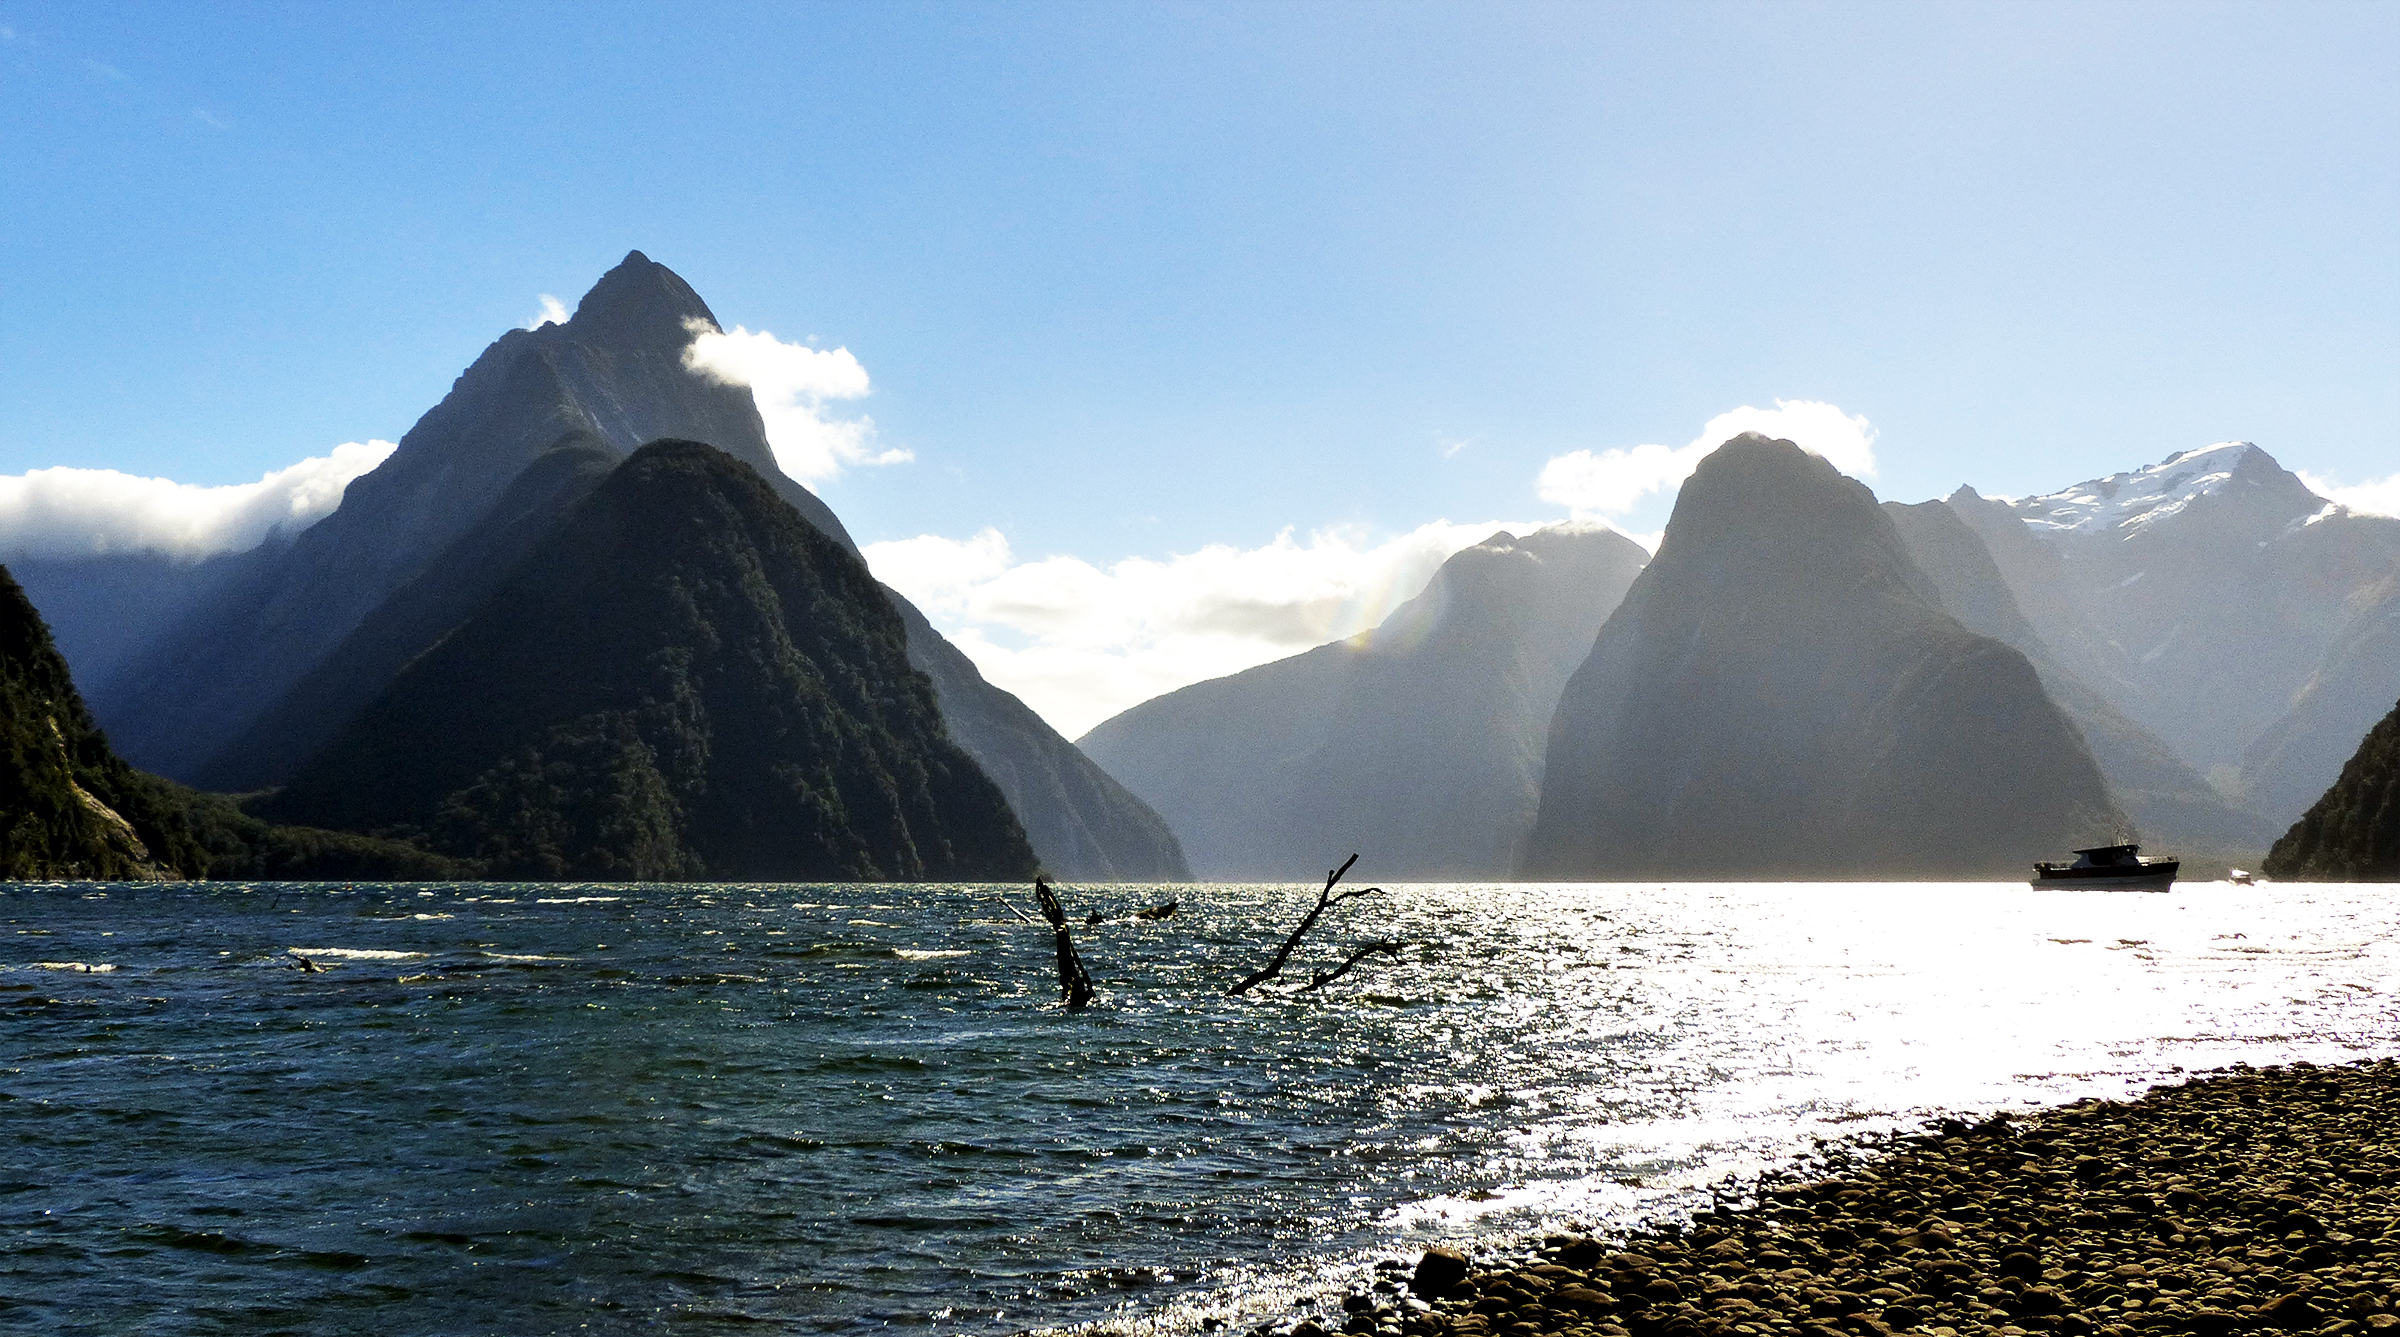
sea, coast, mountain, mountain range, glacier, bay, fjord, terrain, iceberg, newzealand, flickrelite, lumixfz200, fiordlandnationalpark, milfordsound, loch, cape, landform, geographical feature, mountainous landforms, glacial landform